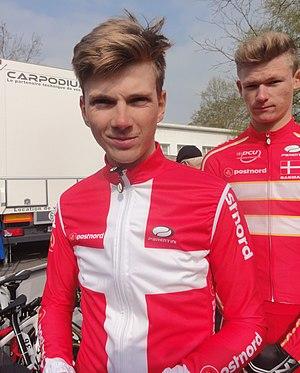
Reportage réalisé le dimanche 14 avril à l'occasion du départ du Paris-Roubaix juniors 2019 à Saint-Amand-les-Eaux, France.
Frederik Wandahl, né le 9 mai 2001 à Höllviken, est un coureur cycliste danois, membre de l'équipe NPV Carl Ras-Roskilde Junior.